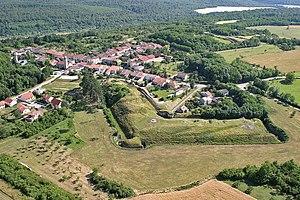
Le fort de Villey-le-Sec est un ouvrage de fortification du XIXᵉ siècle appartenant au système Séré de Rivières de la place forte de Toul, se situant sur le territoire de la commune de Villey-le-Sec, en France. Il s'agit de l'unique exemple d'une enceinte fermée autour d'un village de cette ligne de défense des frontières conçu après la défaite de 1871. Situé en dehors des zones de combat de la Première Guerre mondiale, il est resté quasiment intact.
La place forte de Toul est une place forte centrée sur la ville de Toul, dans l'Est de la France.